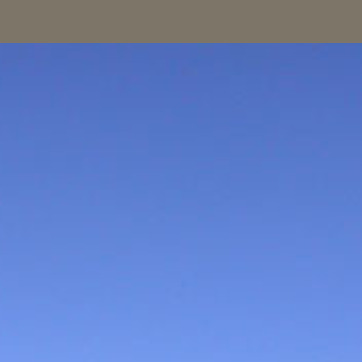
Material: sky